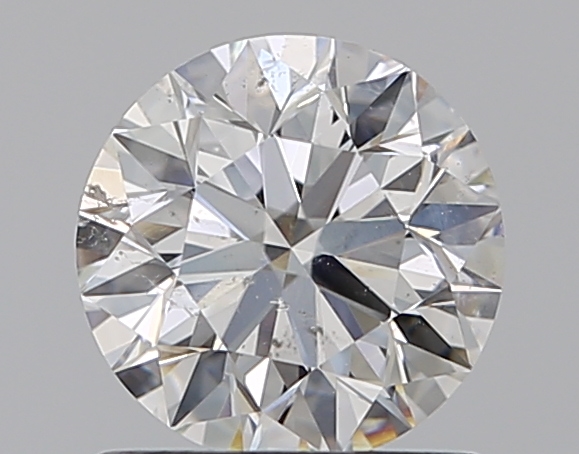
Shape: round
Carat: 0.9
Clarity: SI2
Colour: E
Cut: EX
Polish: EX
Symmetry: EX
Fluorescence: M
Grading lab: GIA
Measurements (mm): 6.1 x 6.14 x 3.87